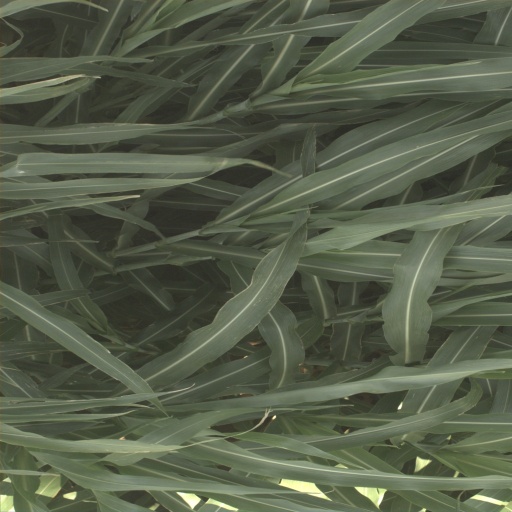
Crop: sorghum